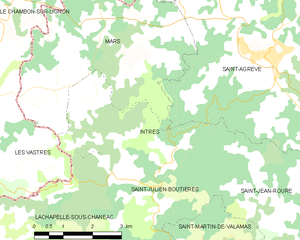
Carte des communes françaises: Intres